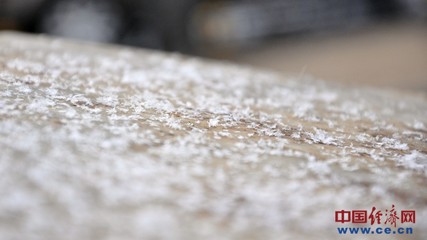
Weather: snow or frosty